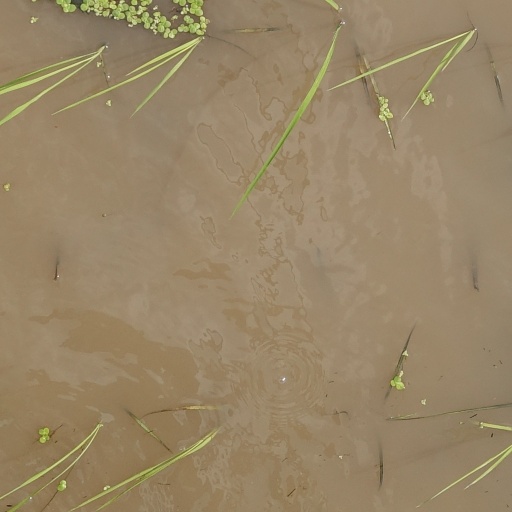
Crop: rice